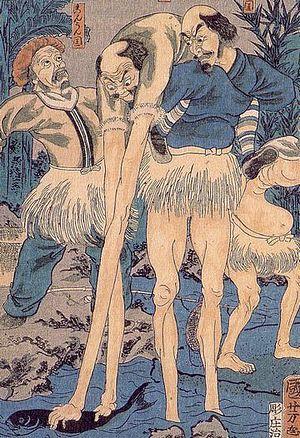
Ashinaga-tenaga sont une paire de yōkai du folklore japonais. L'un, Ashinaga-jin, possède des jambes extrêmement longues tandis que l'autre, Tenaga-jin, a des bras extrêmement longs. Ils sont décrits pour la première fois dans l'encyclopédie japonaise Wakan Sansai Zue.